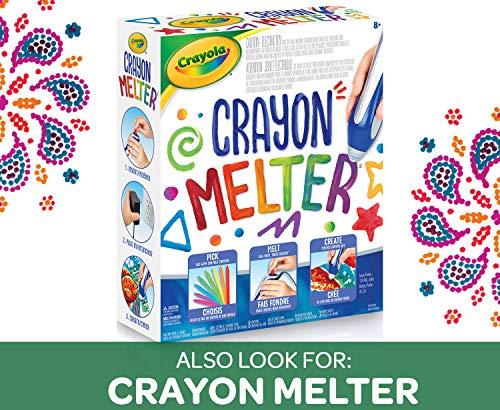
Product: Crayola Ultimate Crayon Collection Coloring Set, Gift Age 3+ - 152 Count
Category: Toys & Games | Arts & Crafts | Drawing & Painting Supplies | Crayons
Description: One Crayola Ultimate Crayon Collection Coloring Set with 152 crayons, 1 crayon sharpener, and 1 portable caddy.
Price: $14.88
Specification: ASIN:B00CI6J3HA|ShippingWeight:2.55pounds(Viewshippingratesandpolicies)|DomesticShipping:ItemcanbeshippedwithinU.S.|InternationalShipping:ThisitemcanbeshippedtoselectcountriesoutsideoftheU.S.LearnMore|DateFirstAvailable:April23,2013